Anthony Parker

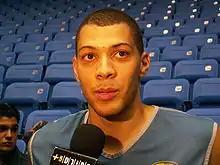
Parker in an interview with the Israeli press

Parker left Israel in 2002, and in January 2003 moved to Italy, where he signed with Virtus Roma, playing in 27 Italian Serie A league games and averaging 14.5 points per game and 5.6 rebounds per game.